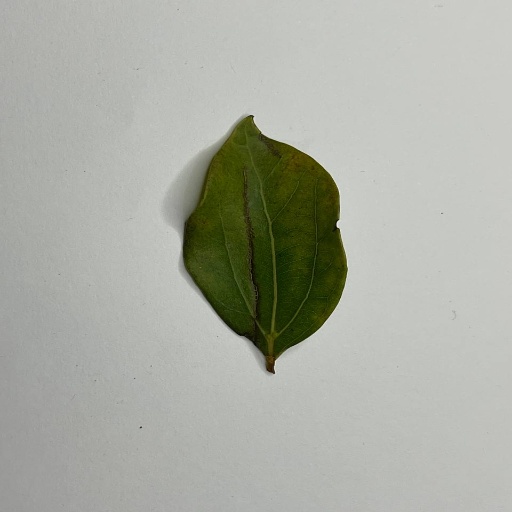
Species: Camphor
Leaf condition: Bacterial Spot